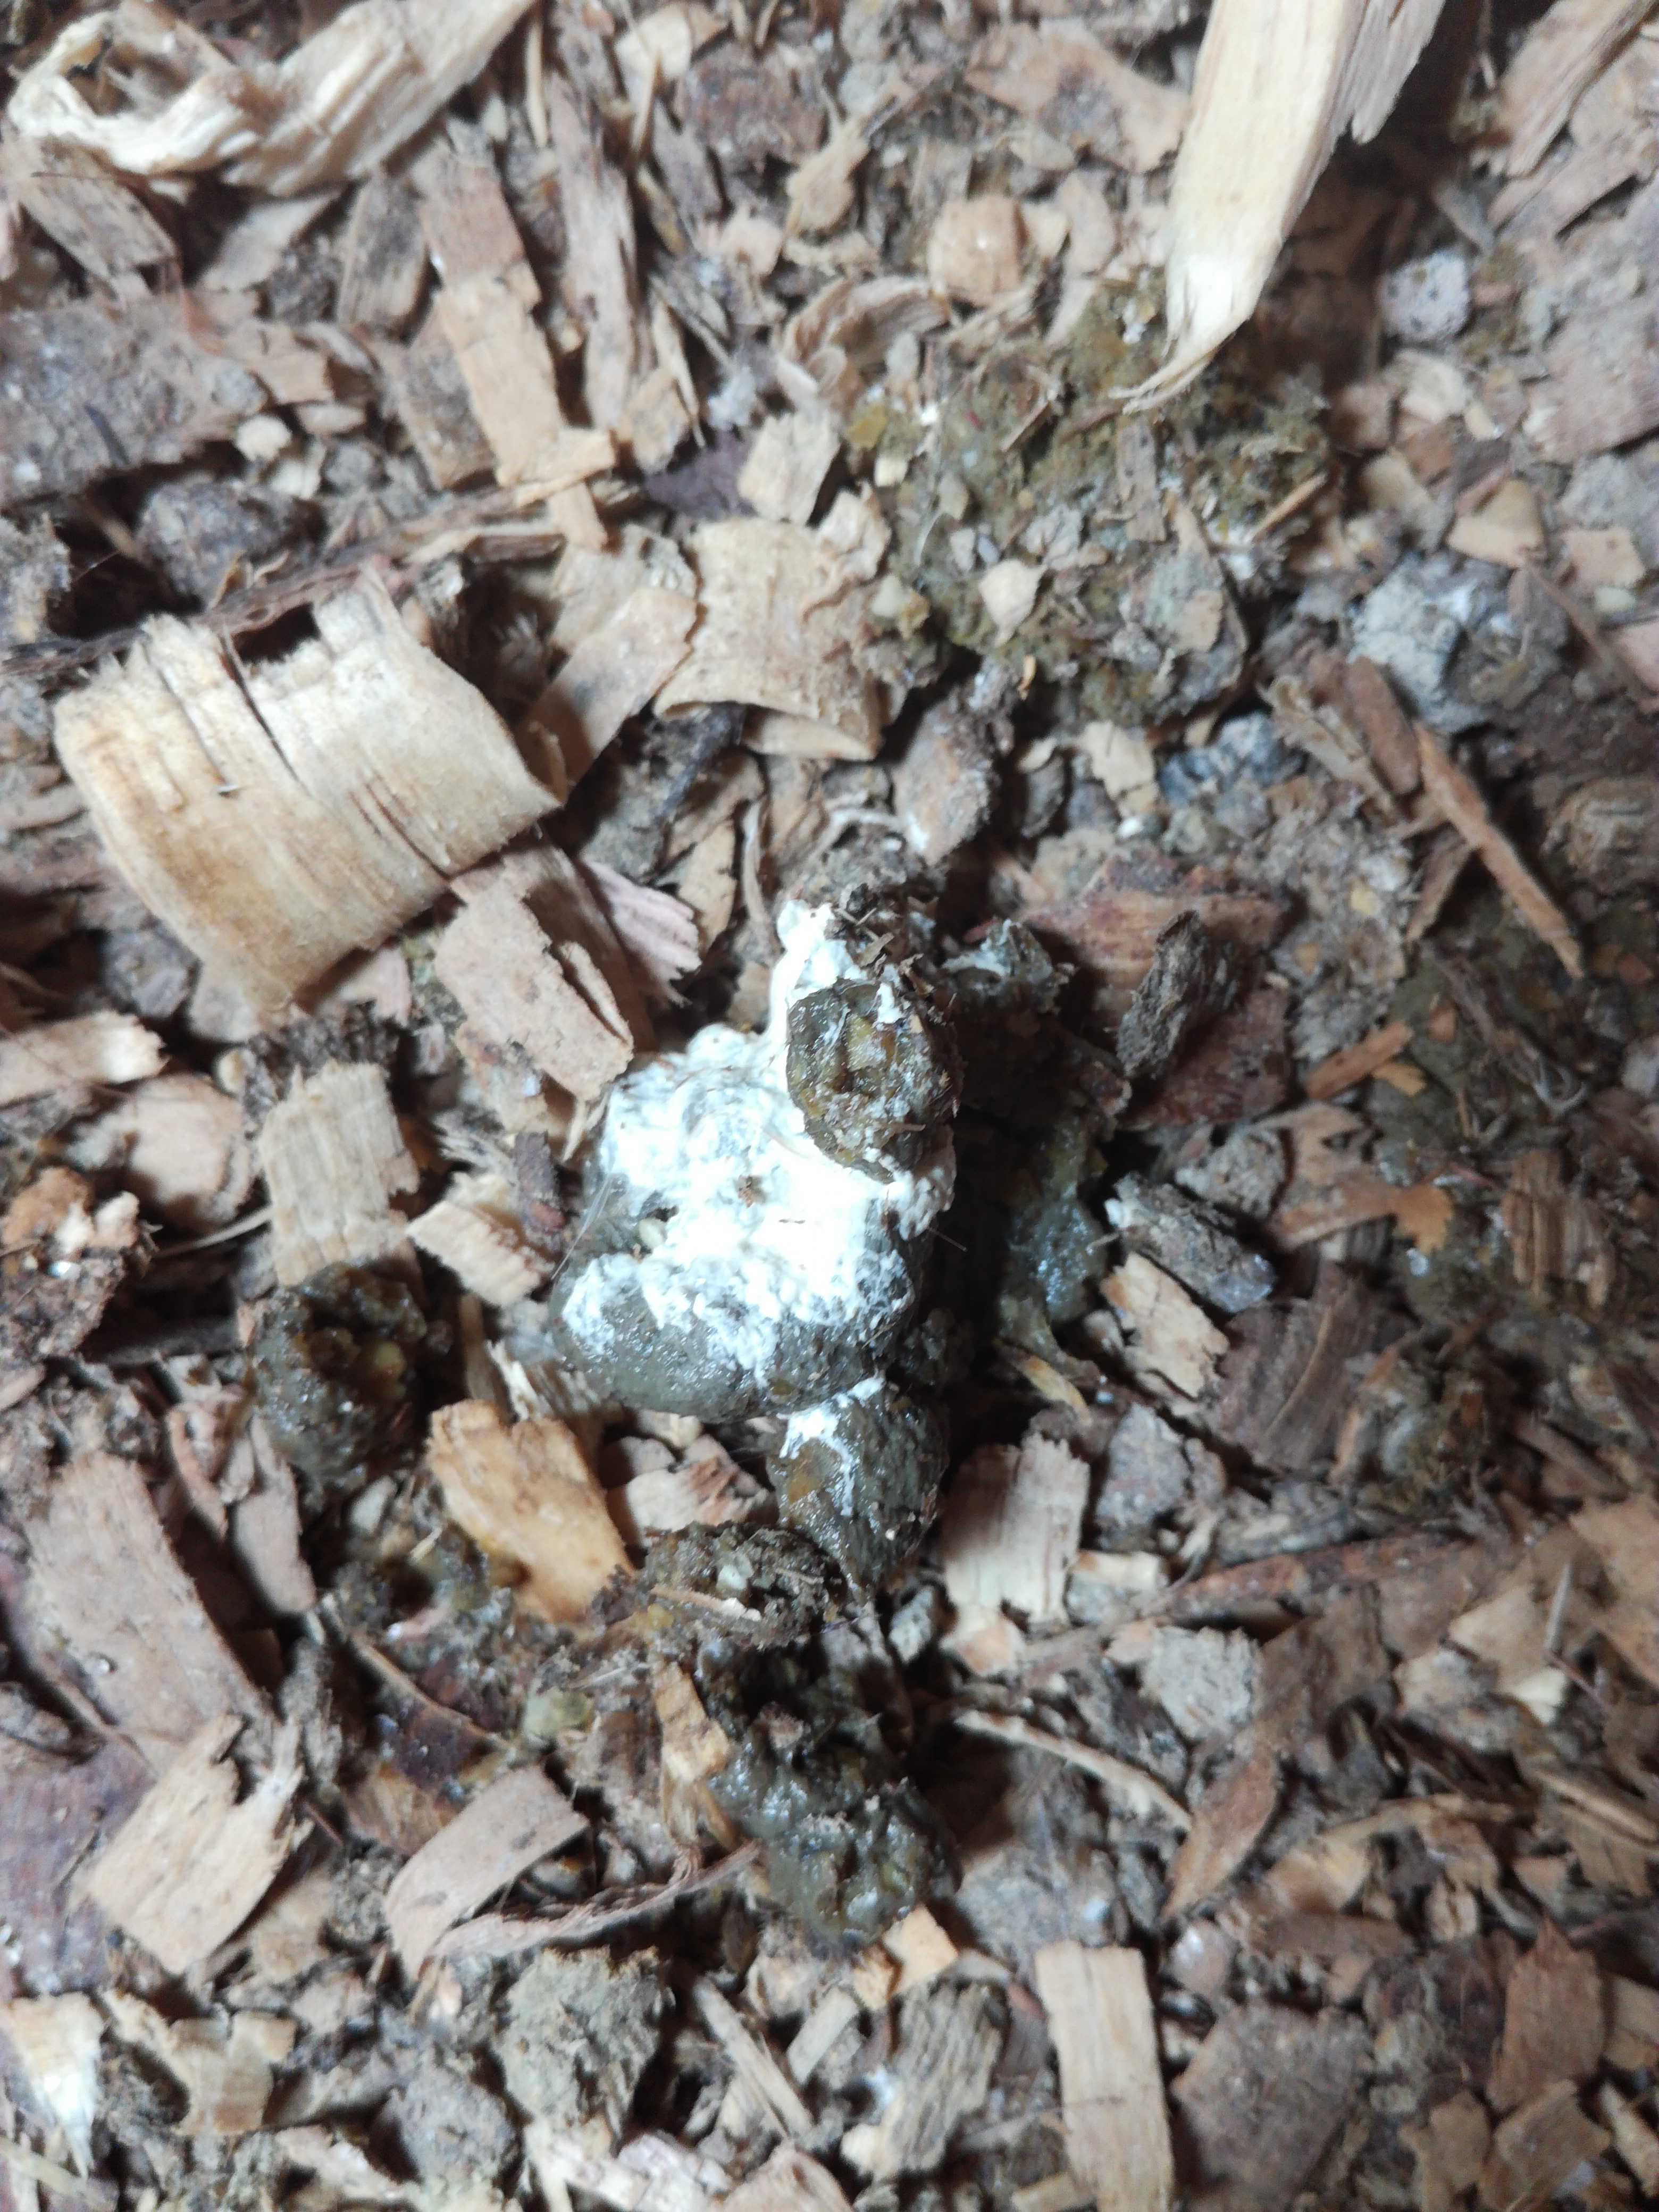
PCR-confirmed diagnosis: Healthy